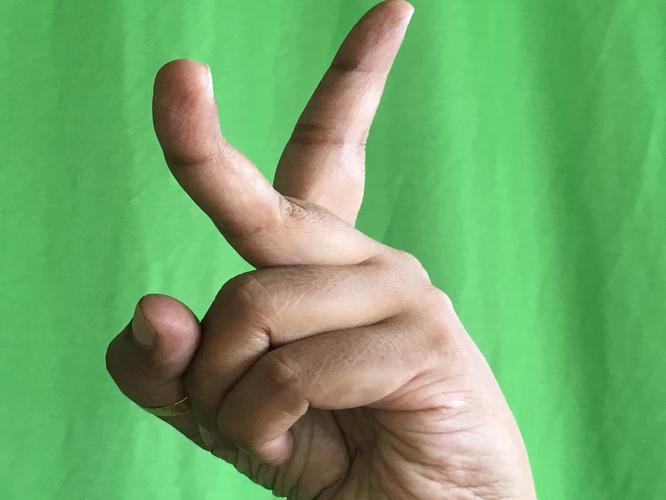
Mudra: Katrimukha
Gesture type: single_hand